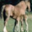
Label: horse